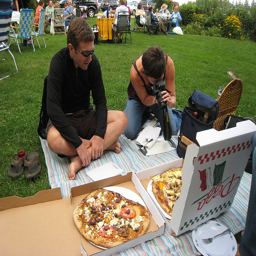
Two people sit in front of pizza boxes and take pictures.
A young couple examines two pizzas and one takes a picture.
two people sitting on the ground with two open boxes of pizza
Photo full of much tasty food on table.

A couple pauses their picnic to take a picture of pizza